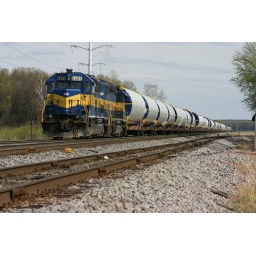
739 dimensional detour sits at Portage on 5-7-08 with a solid train of windmill tower sections in tow.